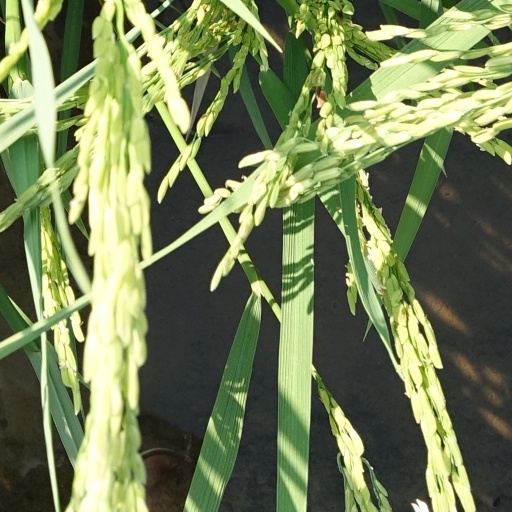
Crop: rice